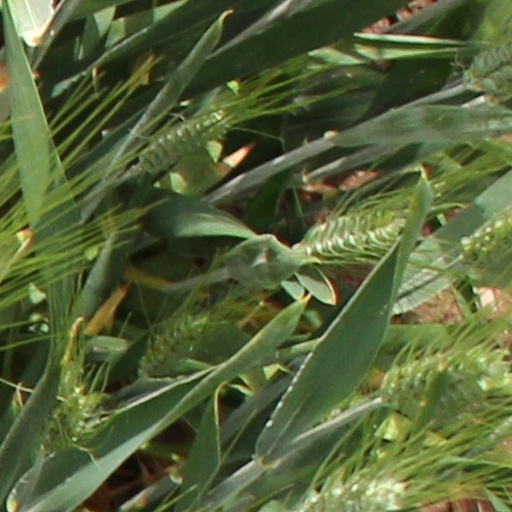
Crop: wheat